Rosalie Kunoth-Monks

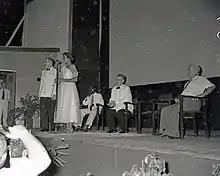
Kunoth-Monks speaking at the world premiere of "Jedda" in Darwin in 1955

Rosalie Lynette Kunoth was born on 4 January 1937 in Utopia, Northern Territory ("Arapunya"), she was an Arrernte and Anmatyerre woman. Her paternal grandfather, Harry Kunoth, was German, hence her German surname. He and her grandmother, Amelia Kunoth (an Arrernte woman), co-managed several cattle stations in the Northern Territory, including Utopia Station. Her father's name was Allan Kunoth.